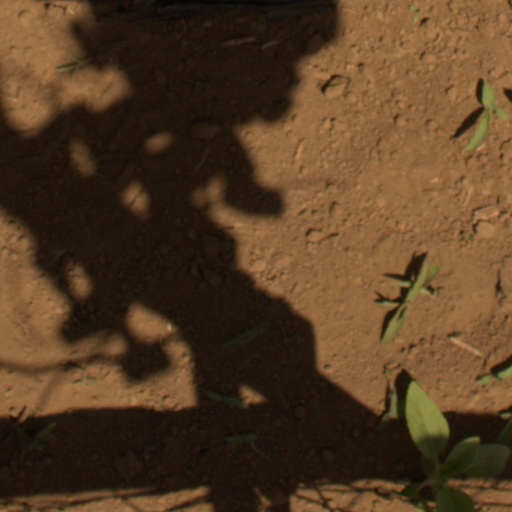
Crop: Jerusalem artichoke